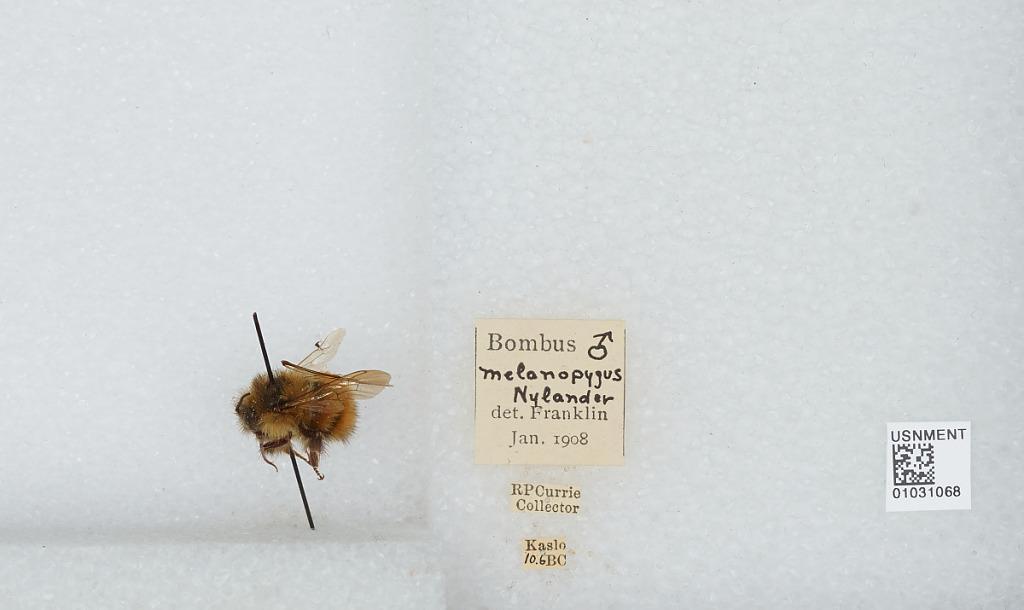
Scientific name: Bombus (Pyrobombus) melanopygus Nylander
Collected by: R. Currie
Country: Canada
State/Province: British Columbia
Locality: Kaslo
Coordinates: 49.9133, -116.911
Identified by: Franklin